Eurogame

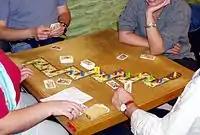
"Cartagena"'s theme is the real 1672 pirate-led jailbreak from the fortress of Cartagena.

A wide variety of often innovative mechanics are used, and familiar mechanics such as rolling dice and moving, capture, or trick-taking are avoided. If a game has a board, the board is usually irregular rather than uniform or symmetric (such as "Risk" rather than chess or "Scrabble"). The board is often random (as in "The Settlers of Catan") or has random elements (such as "Tikal"). Some boards are merely mnemonic or organizational and contribute only to ease of play, such as a cribbage board; examples of this include "Puerto Rico" and "Princes of Florence". Random elements are often present but do not usually dominate the game. While rules are light to moderate, they allow depth of play, usually requiring thought, planning, and a shift of tactics through the game.